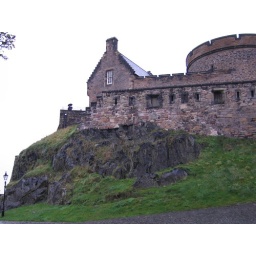
Edinbugh Castle, Scotland. Built right into the stone mountain, this is part of the castle interior within several outer walls